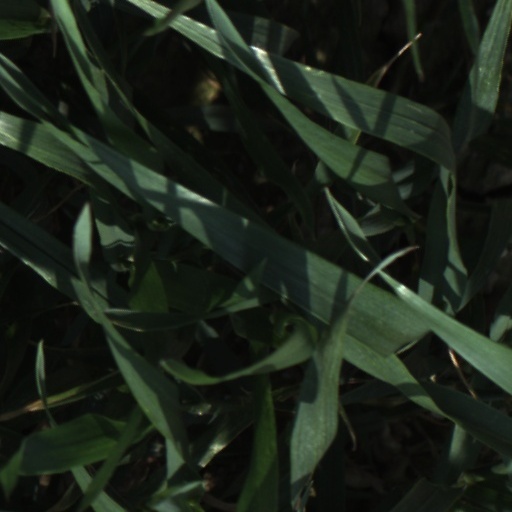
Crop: wheat